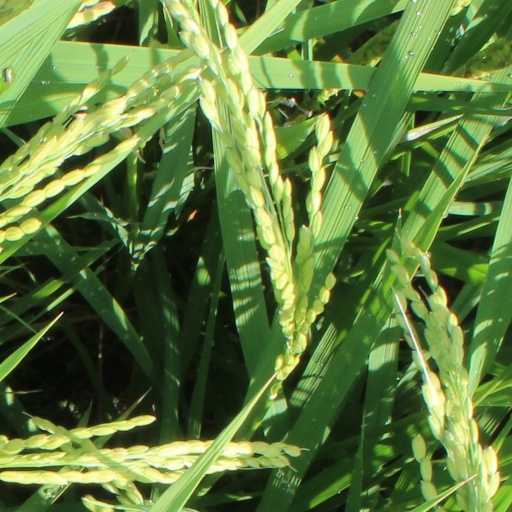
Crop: rice